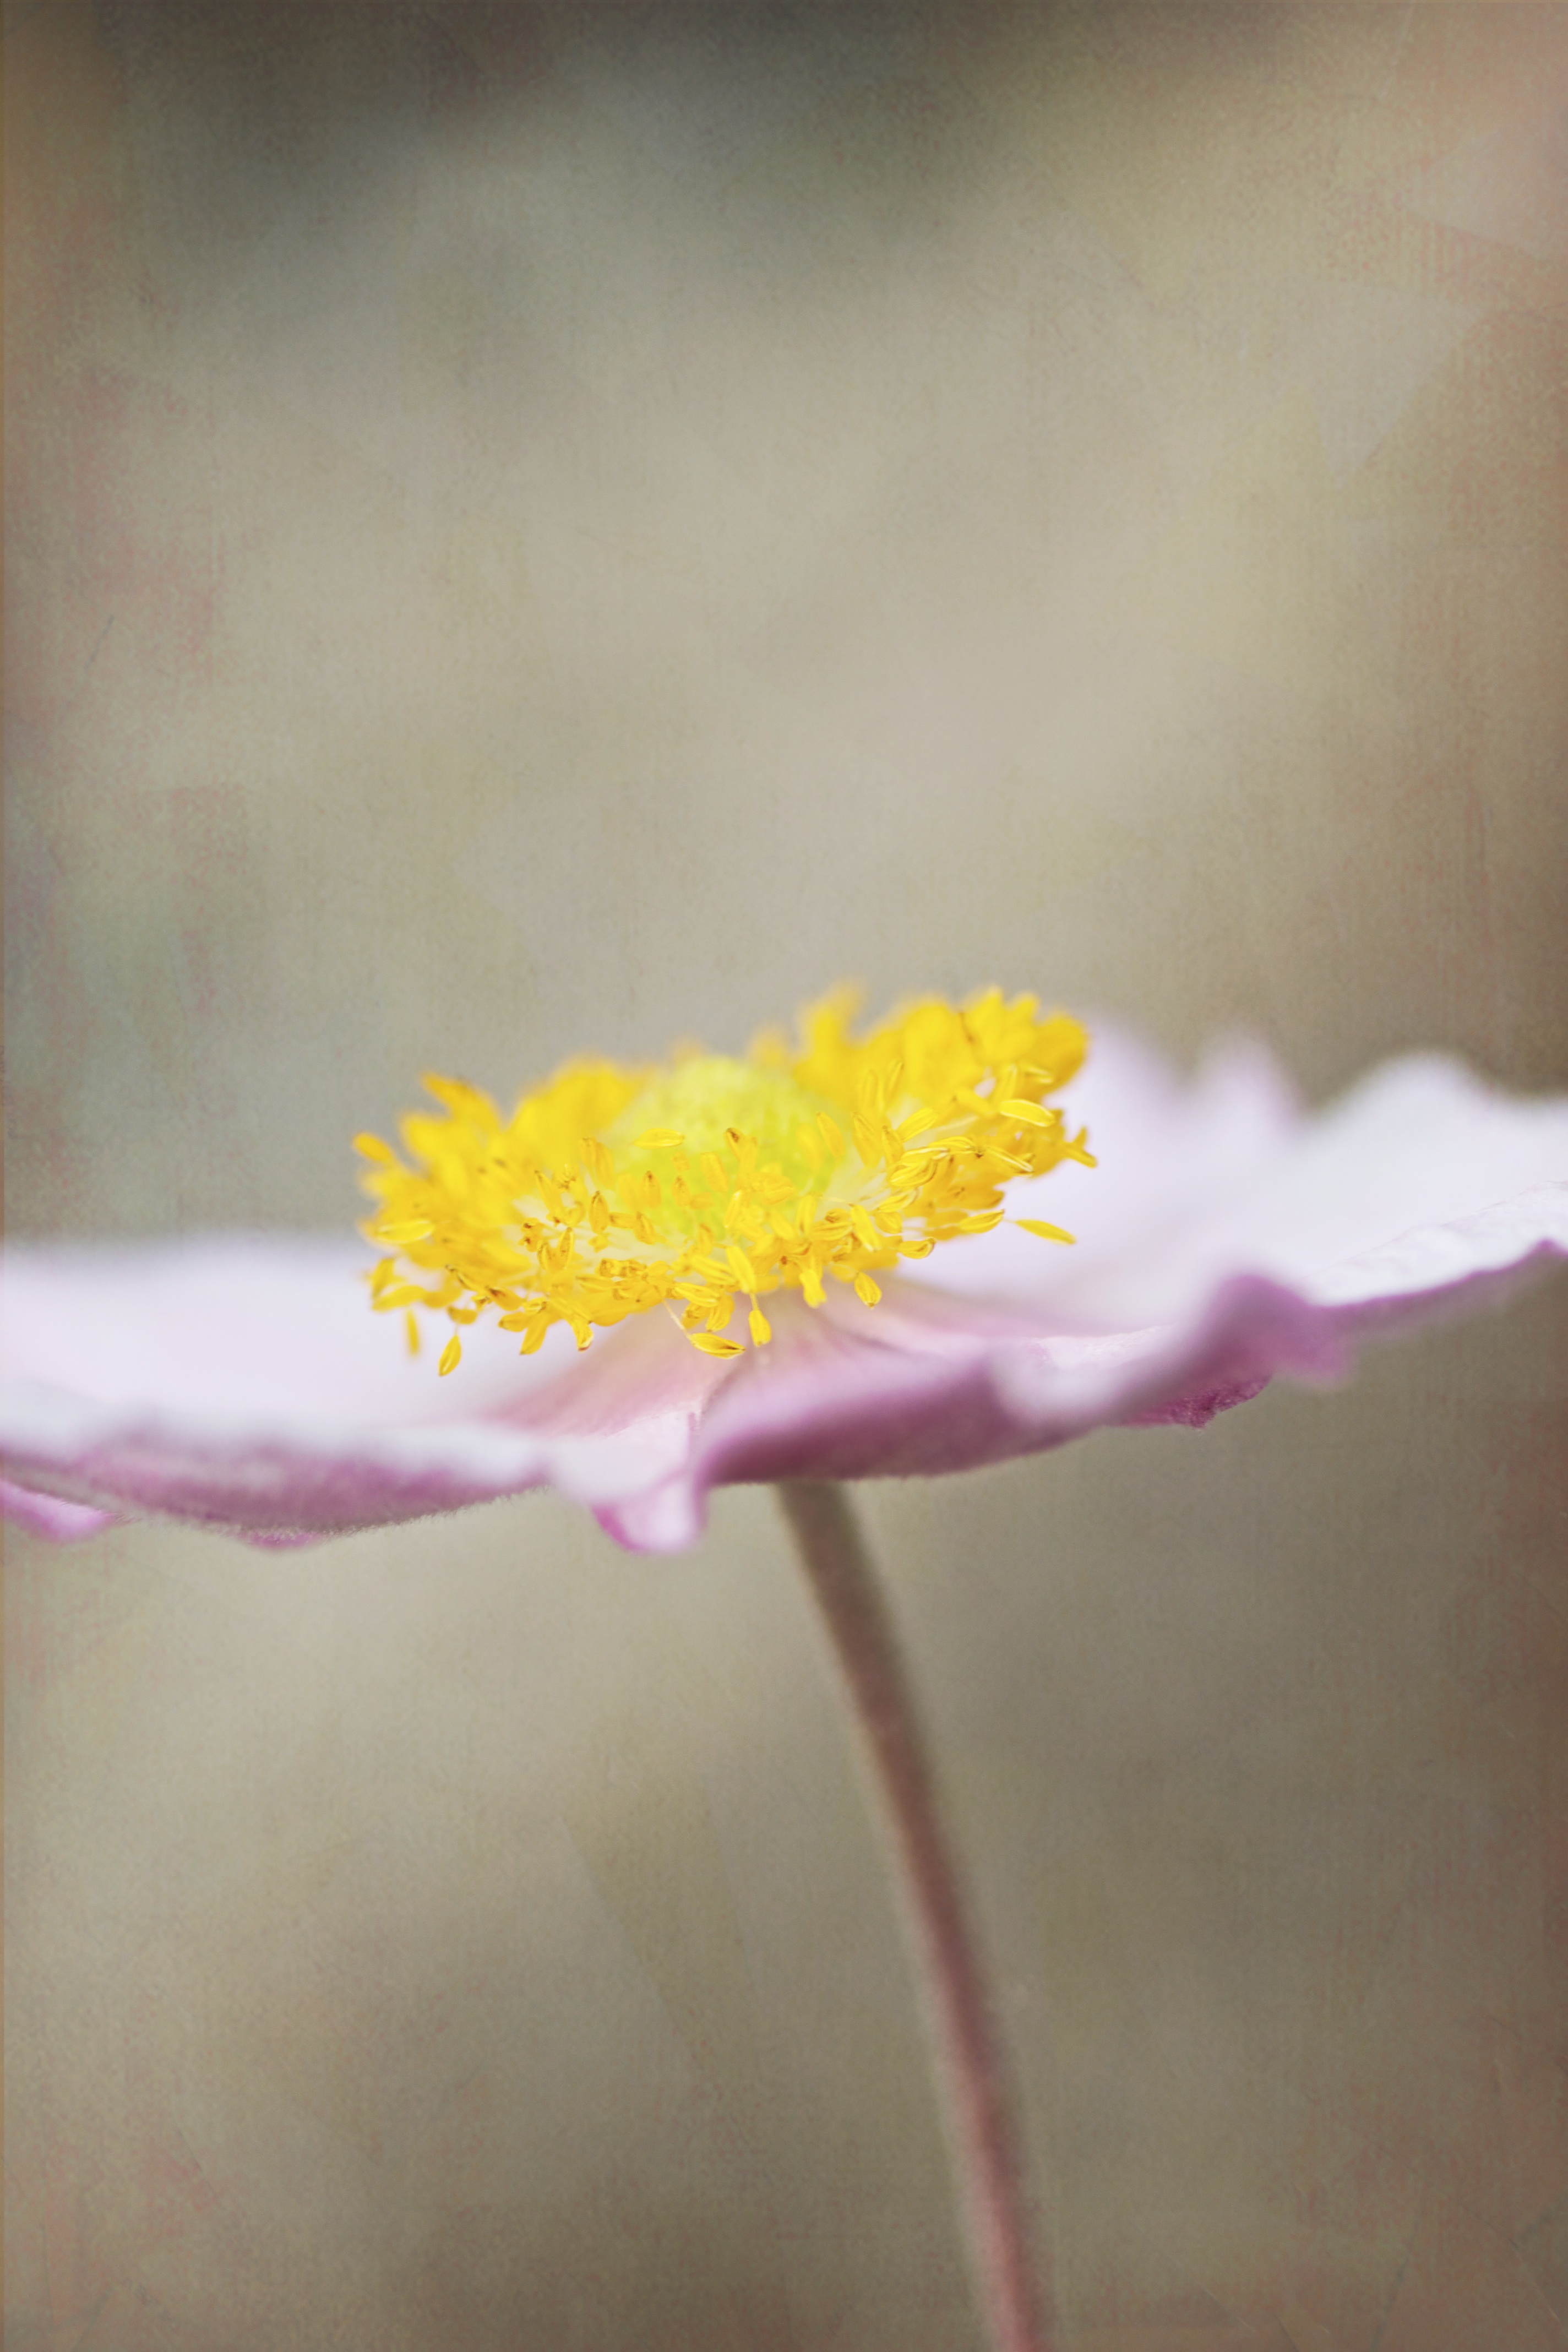
blossom, plant, texture, leaf, flower, petal, pollen, color, macro, yellow, pink, flora, close up, sony, tamron, 90mm, pearl, flowery, a700, macro photography, plant stem